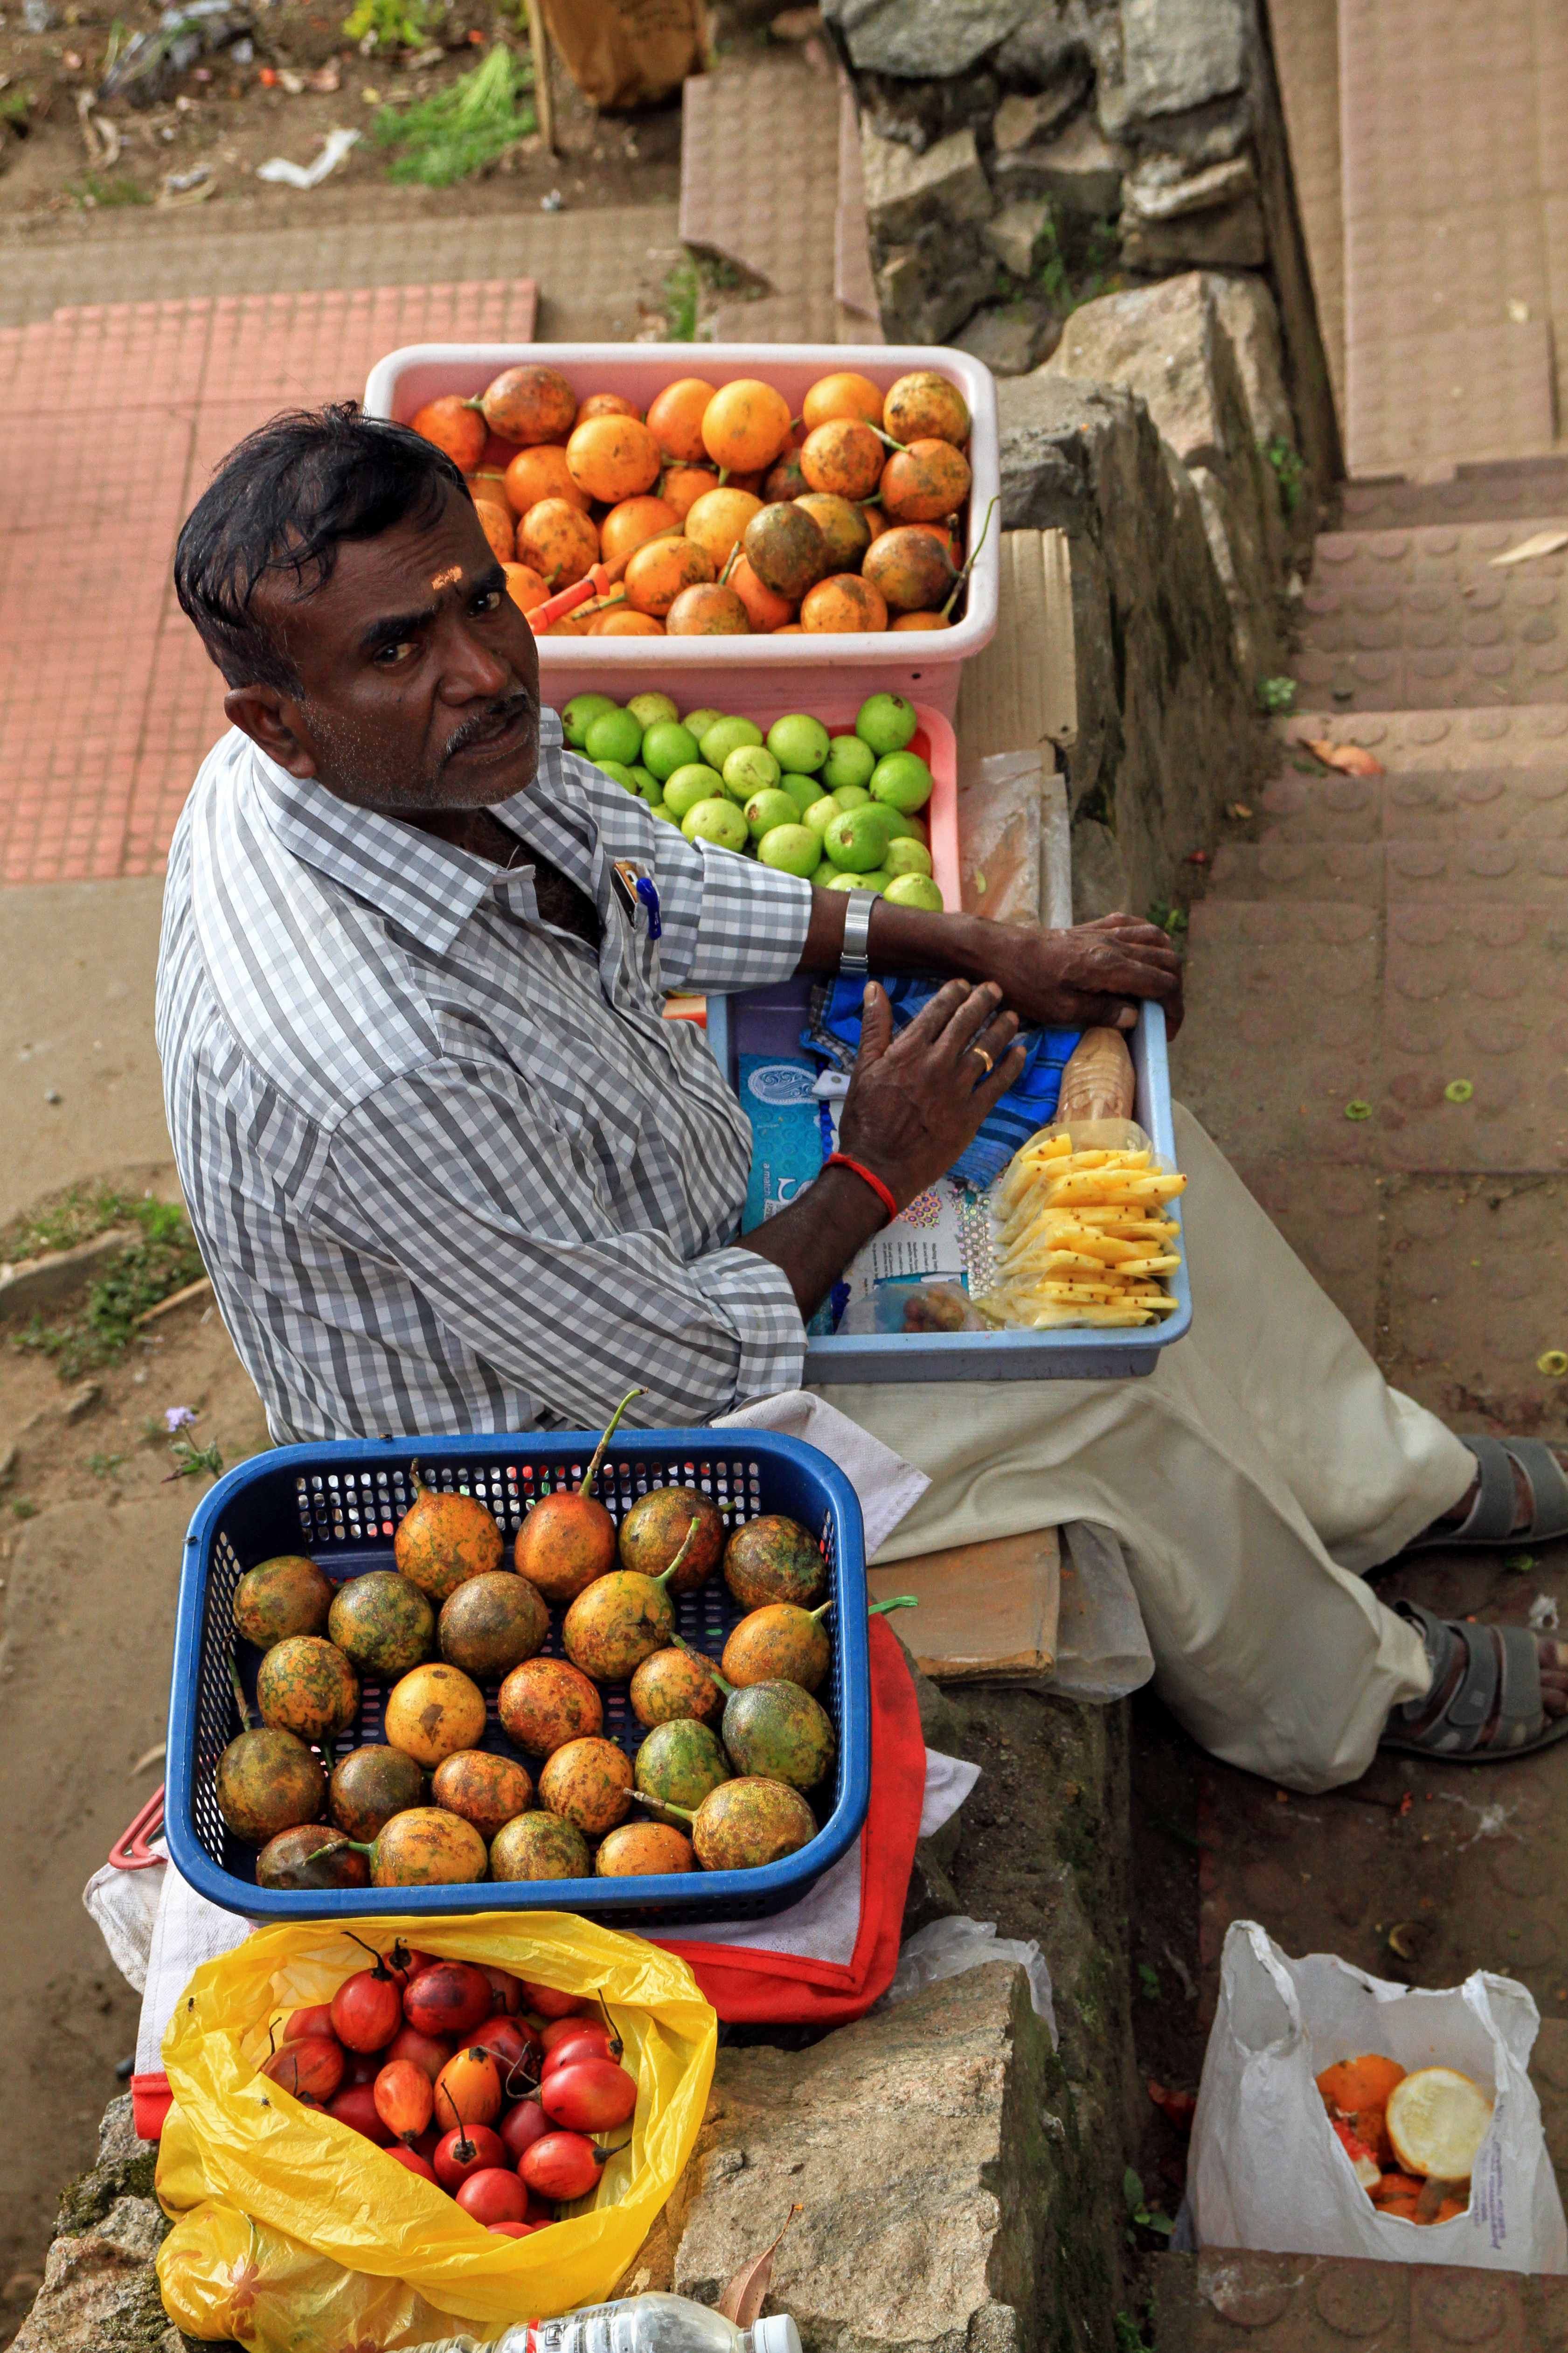
food, produce, vegetable, local food, fruit, market, marketplace, natural foods, greengrocer, stall, selling, vegetarian food, plant, street food